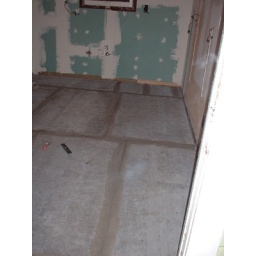
s of our old kitchen in our other house